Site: brandenburg
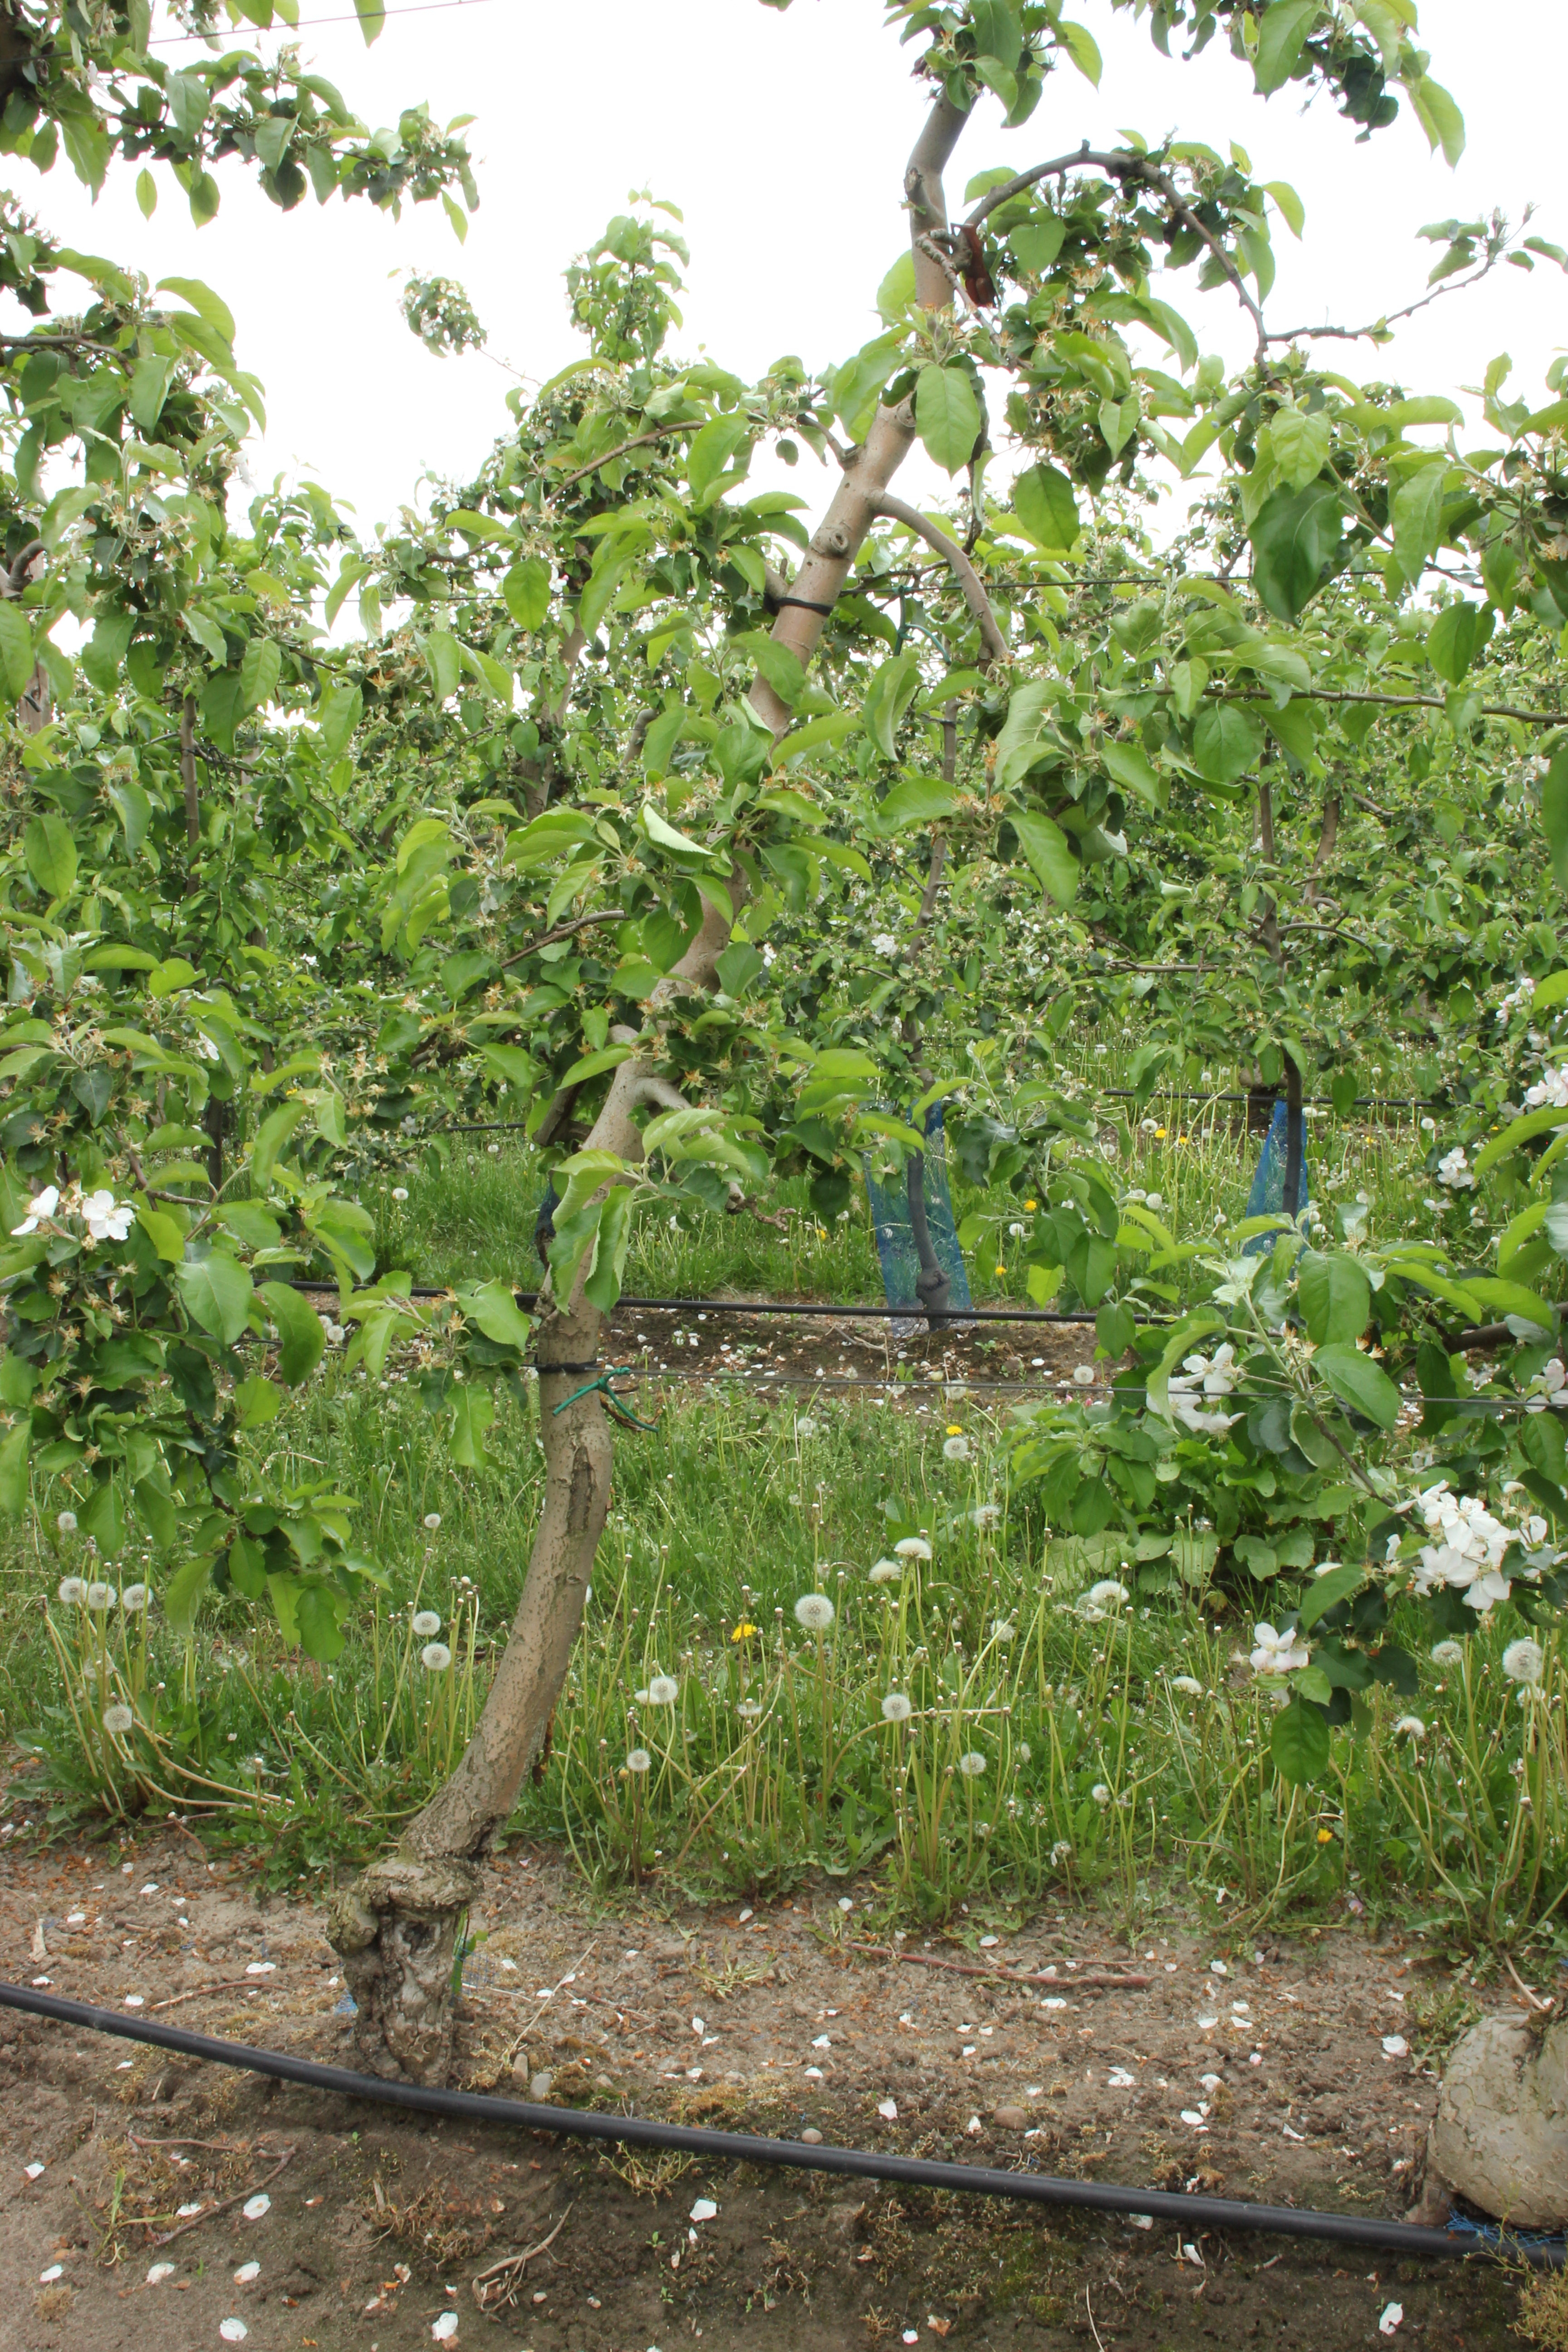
Growth stage (BBCH 67): Flowering